Schuko

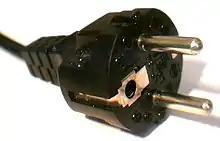
CEE7/7 plug, compatible with both CEE7/3 (Schuko) and CEE7/5 sockets

The CEE 7/7 plug is a hybrid which includes both side earthing strips, as in CEE7/4 Schuko, and an earthing aperture, as in the CEE7/6 plug. It can therefore achieve an earth contact with both CEE7/3 (Schuko) and CEE7/5 sockets.